Lower Otay Reservoir

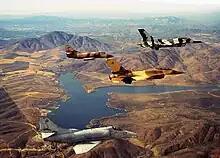

The area where the Reservoir is located was part of Rancho Janal, and was purchased by E. S. Babcock. Lower Otay Reservoir was originally created in 1897 after the construction of Lower Otay Dam by the Southern California Mountain Water Company. The original dam was a rock fill type of high. In 1900, John D. Spreckels purchased the land around the reservoir, and the reservoir was later acquired by a company owned by Spreckels. At the lake was a hunting lodge that was utilized by guests of Hotel del Coronado.